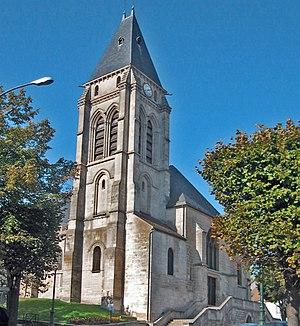
Église Saint-Leu-Saint-Gilles de Thiais‎. (Val-de-Marne, Île-de-France)
Thiais est une commune française située dans le département du Val-de-Marne en région Île-de-France.
L'église Saint-Leu-Saint-Gilles de Thiais est une église catholique située à Thiais, en France.
Cet article recense les monuments historiques du Val-de-Marne, en France.